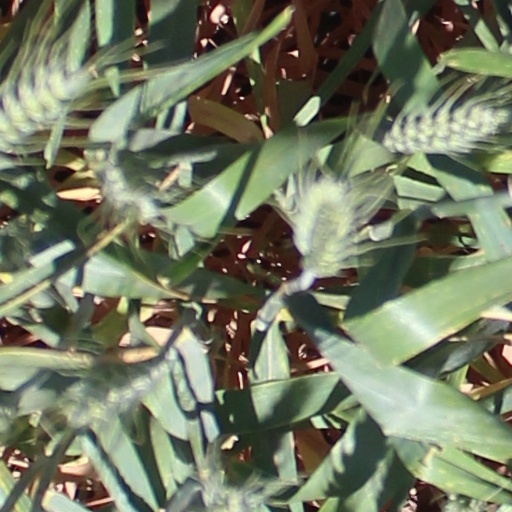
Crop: wheat